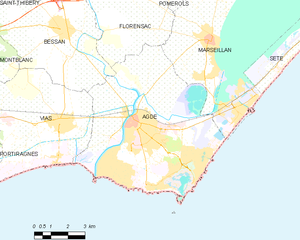
Carte de la commune française de code INSEE 34003 - Agde